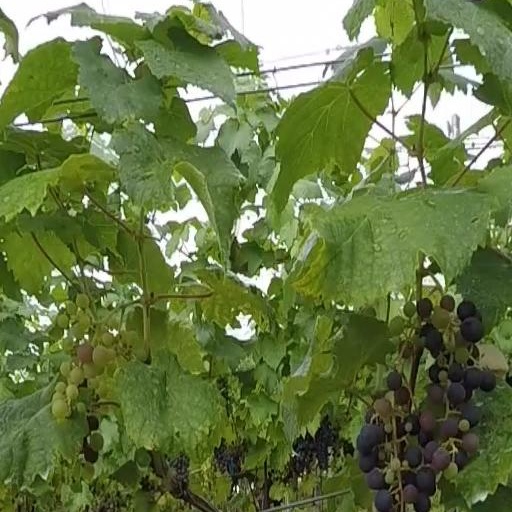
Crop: grape